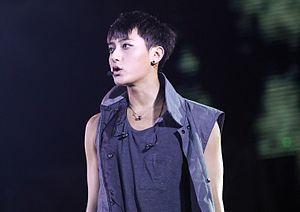
Zitao Huang est un chanteur, rappeur, acteur et compositeur chinois né le 2 mai 1993 à Qingdao en Chine. Il était membre du boys band sud-coréen Exo et de son sous-groupe chinois EXO-M.